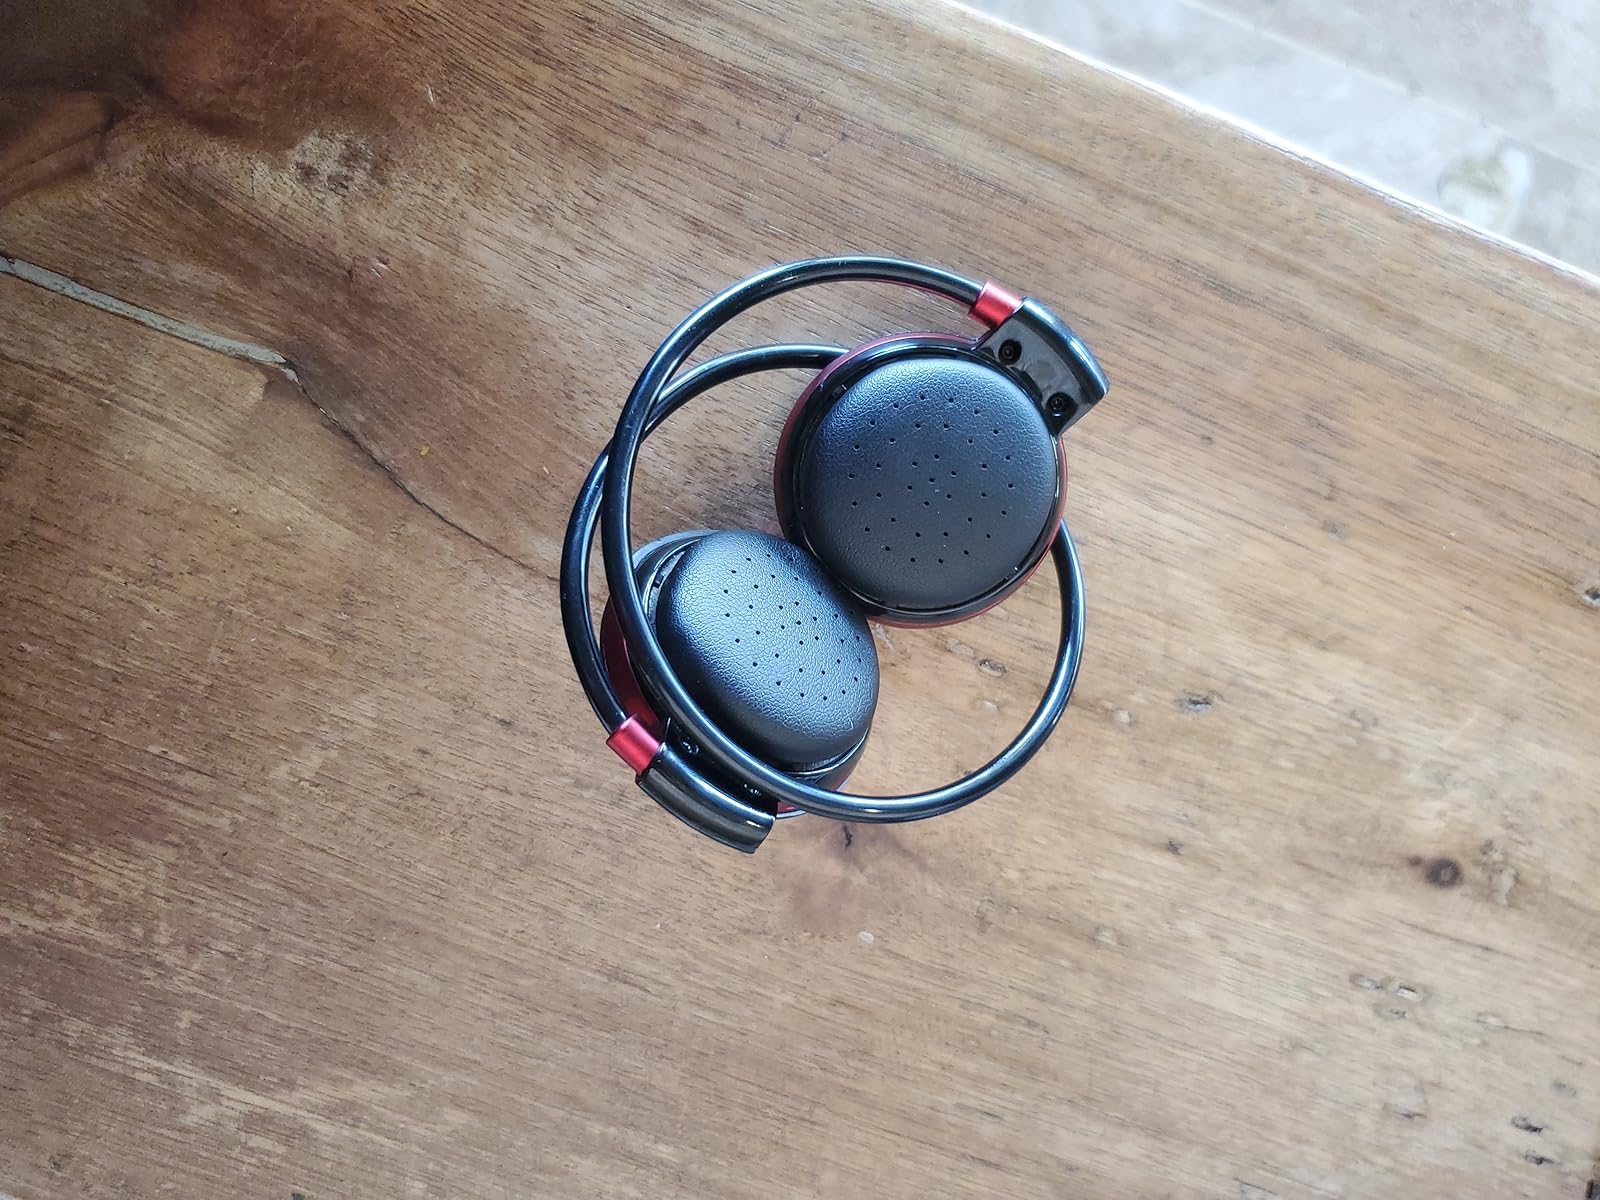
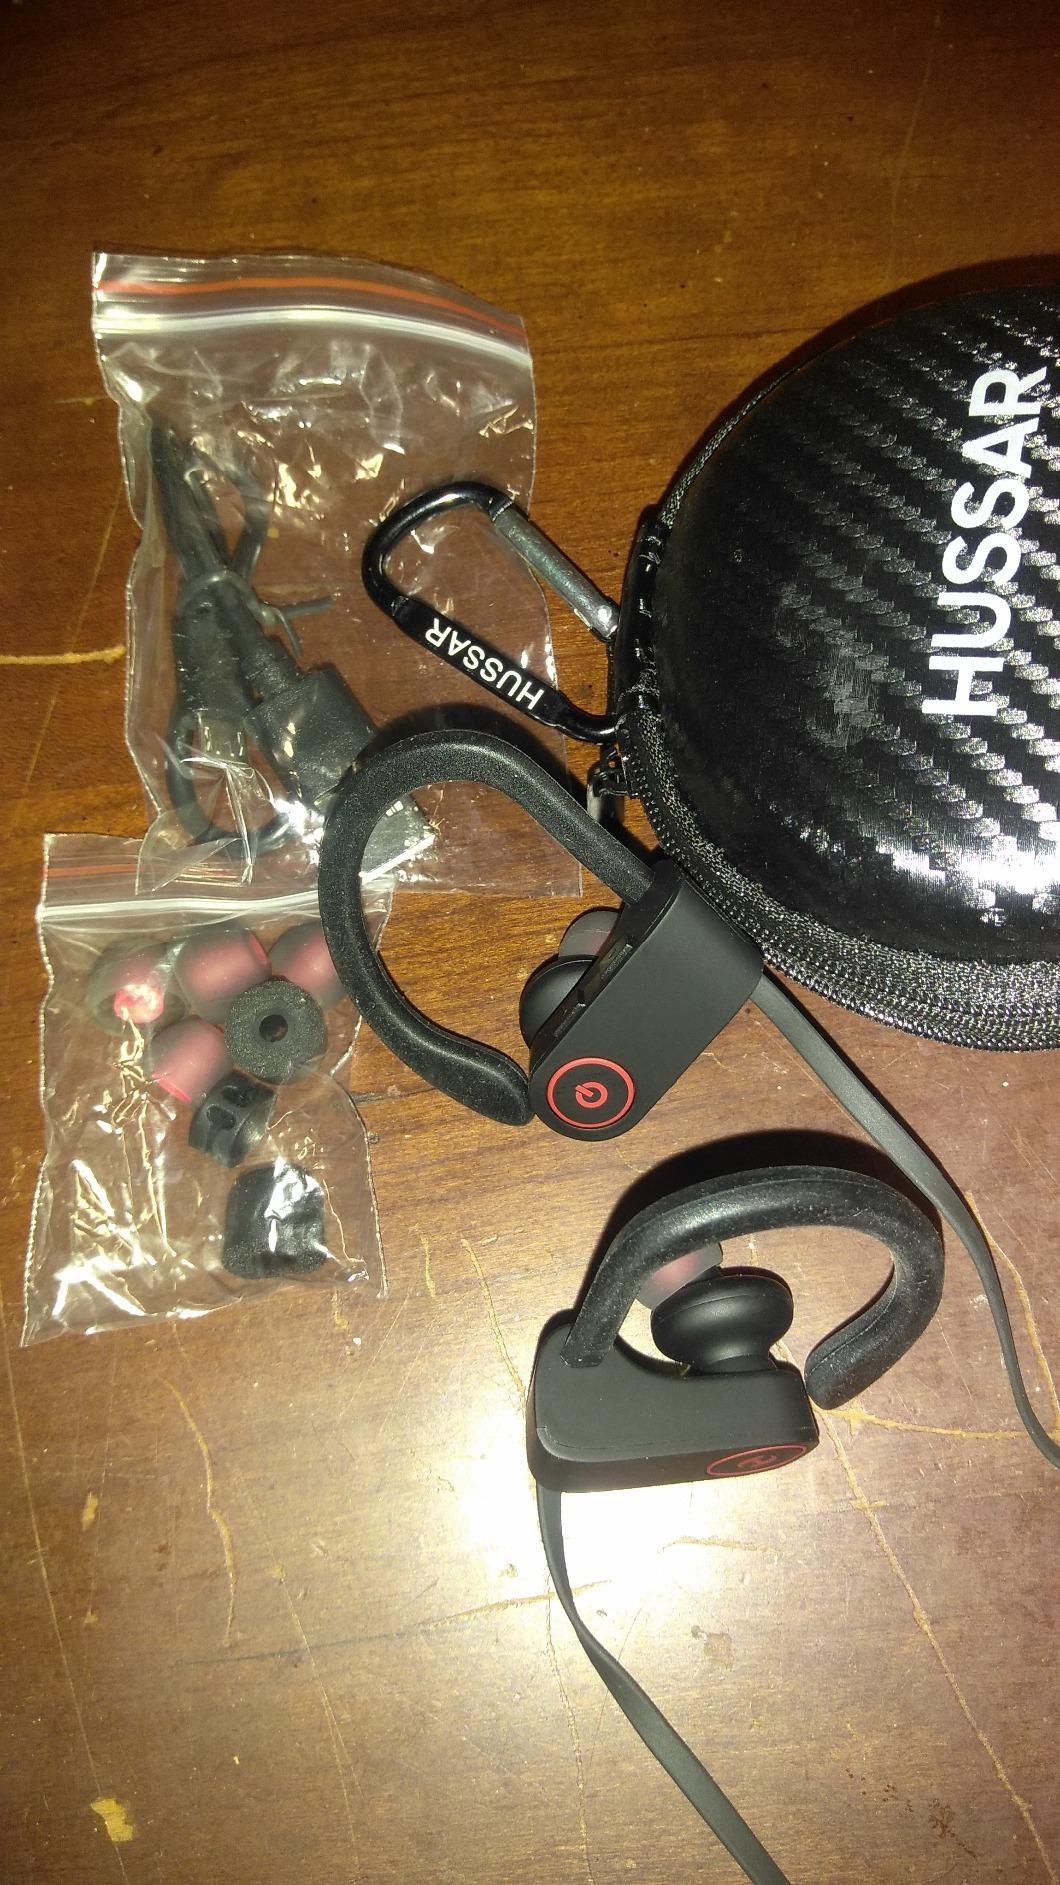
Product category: headphones
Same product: no